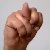
The image shows a hand gesture representing the letter 'N' in Indian Sign Language.